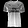
Label: T - shirt / top